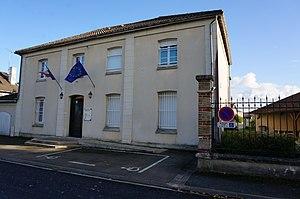
Dans la village.